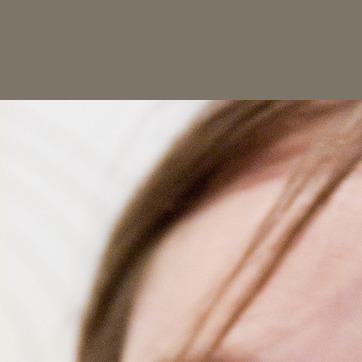
Material: hair